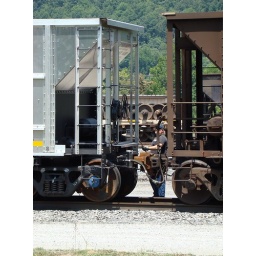
CSX workman is setting the brakes on a hopper car in the railroad yard at Erwin, Tennessee, July 2008